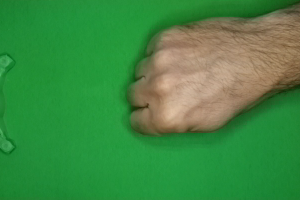
Label: rock